Kazuno, Akita

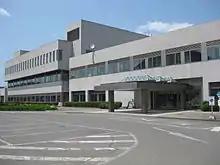
Kazuno City Hall

Kazuno has a mayor-council form of government with a directly elected mayor and a unicameral city legislature of 18 members. The city contributes two members to the Akita Prefectural Assembly. In terms of national politics, the city is part of Akita 2nd district 2 of the lower house of the Diet of Japan.